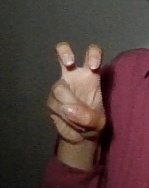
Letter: toot